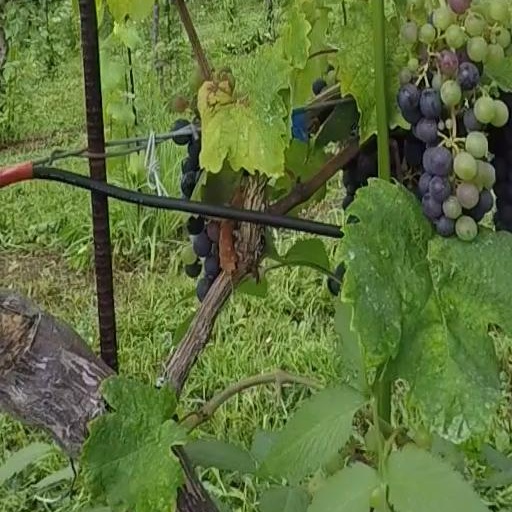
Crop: grape